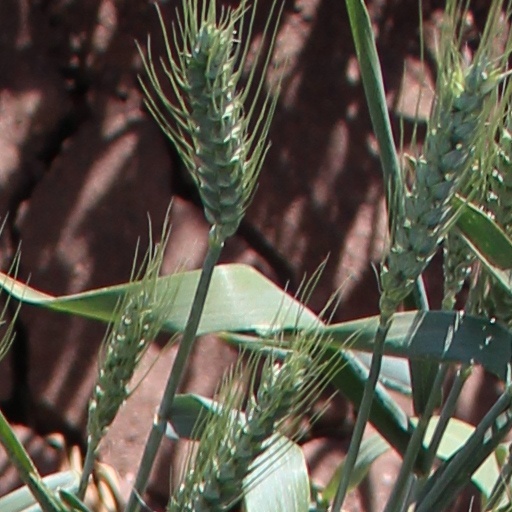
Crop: wheat